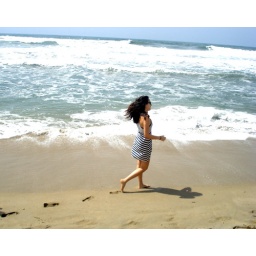
Someone told me there's a girl out there, with love in her eyes and flowers in her hair